Innsbruck Cathedral

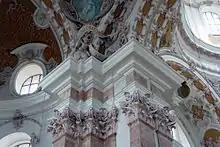
Stucco work by Egid Quirin Asam

The stucco work by the artist's younger brother, Egid Quirin Asam, reflects the visual vocabulary of the Renaissance in both form and color, and supports the dominant presence of the paintings. In concert with the harmony achieved between the frescos and stucco, and between the natural light and color, the design of the floors and walls plays a special supporting role. Consisting of an imaginative display of geometric patterns, the marble floors of the cathedral—considered among the finest in Austria—were designed by Christoforo and Theodoro Benedetti from the Trentino region. They also designed the nine cathedral altars—all made entirely of multicolored Trentino and Veronese marble—as well as the pilasters in the nave, for which they chose Hague marble. The side galleries above the presbytery, with their gilded Rococo ornamentation, were added during the time of Empress Maria Theresa.